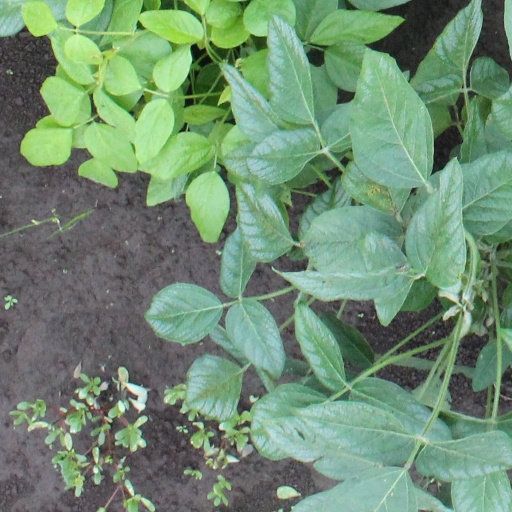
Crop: soybean